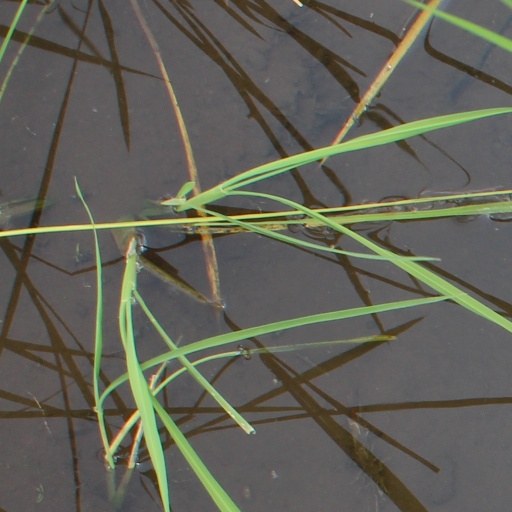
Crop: rice